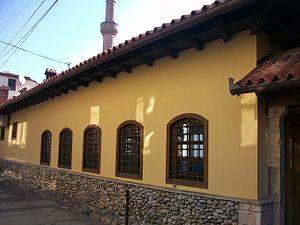
Cet article propose une liste des monuments culturels du Kosovo. Elle intègre des monuments inscrits dans les registres de l'Institut pour la protection du patrimoine de la République de Serbie et sur la liste de l'Académie serbe des sciences et des arts, en tant que le Kosovo est encore considéré comme une province autonome par la Serbie et une partie de la communauté internationale ; parallèlement le Kosovo, qui a proclamé son indépendance en 2008, a établi une liste provisoire de monuments culturels.